Amiga 4000

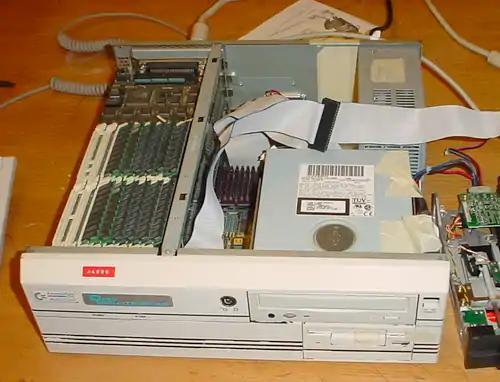
Amiga 4000 with case open

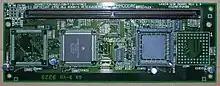
Amiga A3200/A3400 CPU card

Digital Domain used an Amiga 4000 for motion control effects in films such as "True Lies", "Apollo 13", and "Titanic".